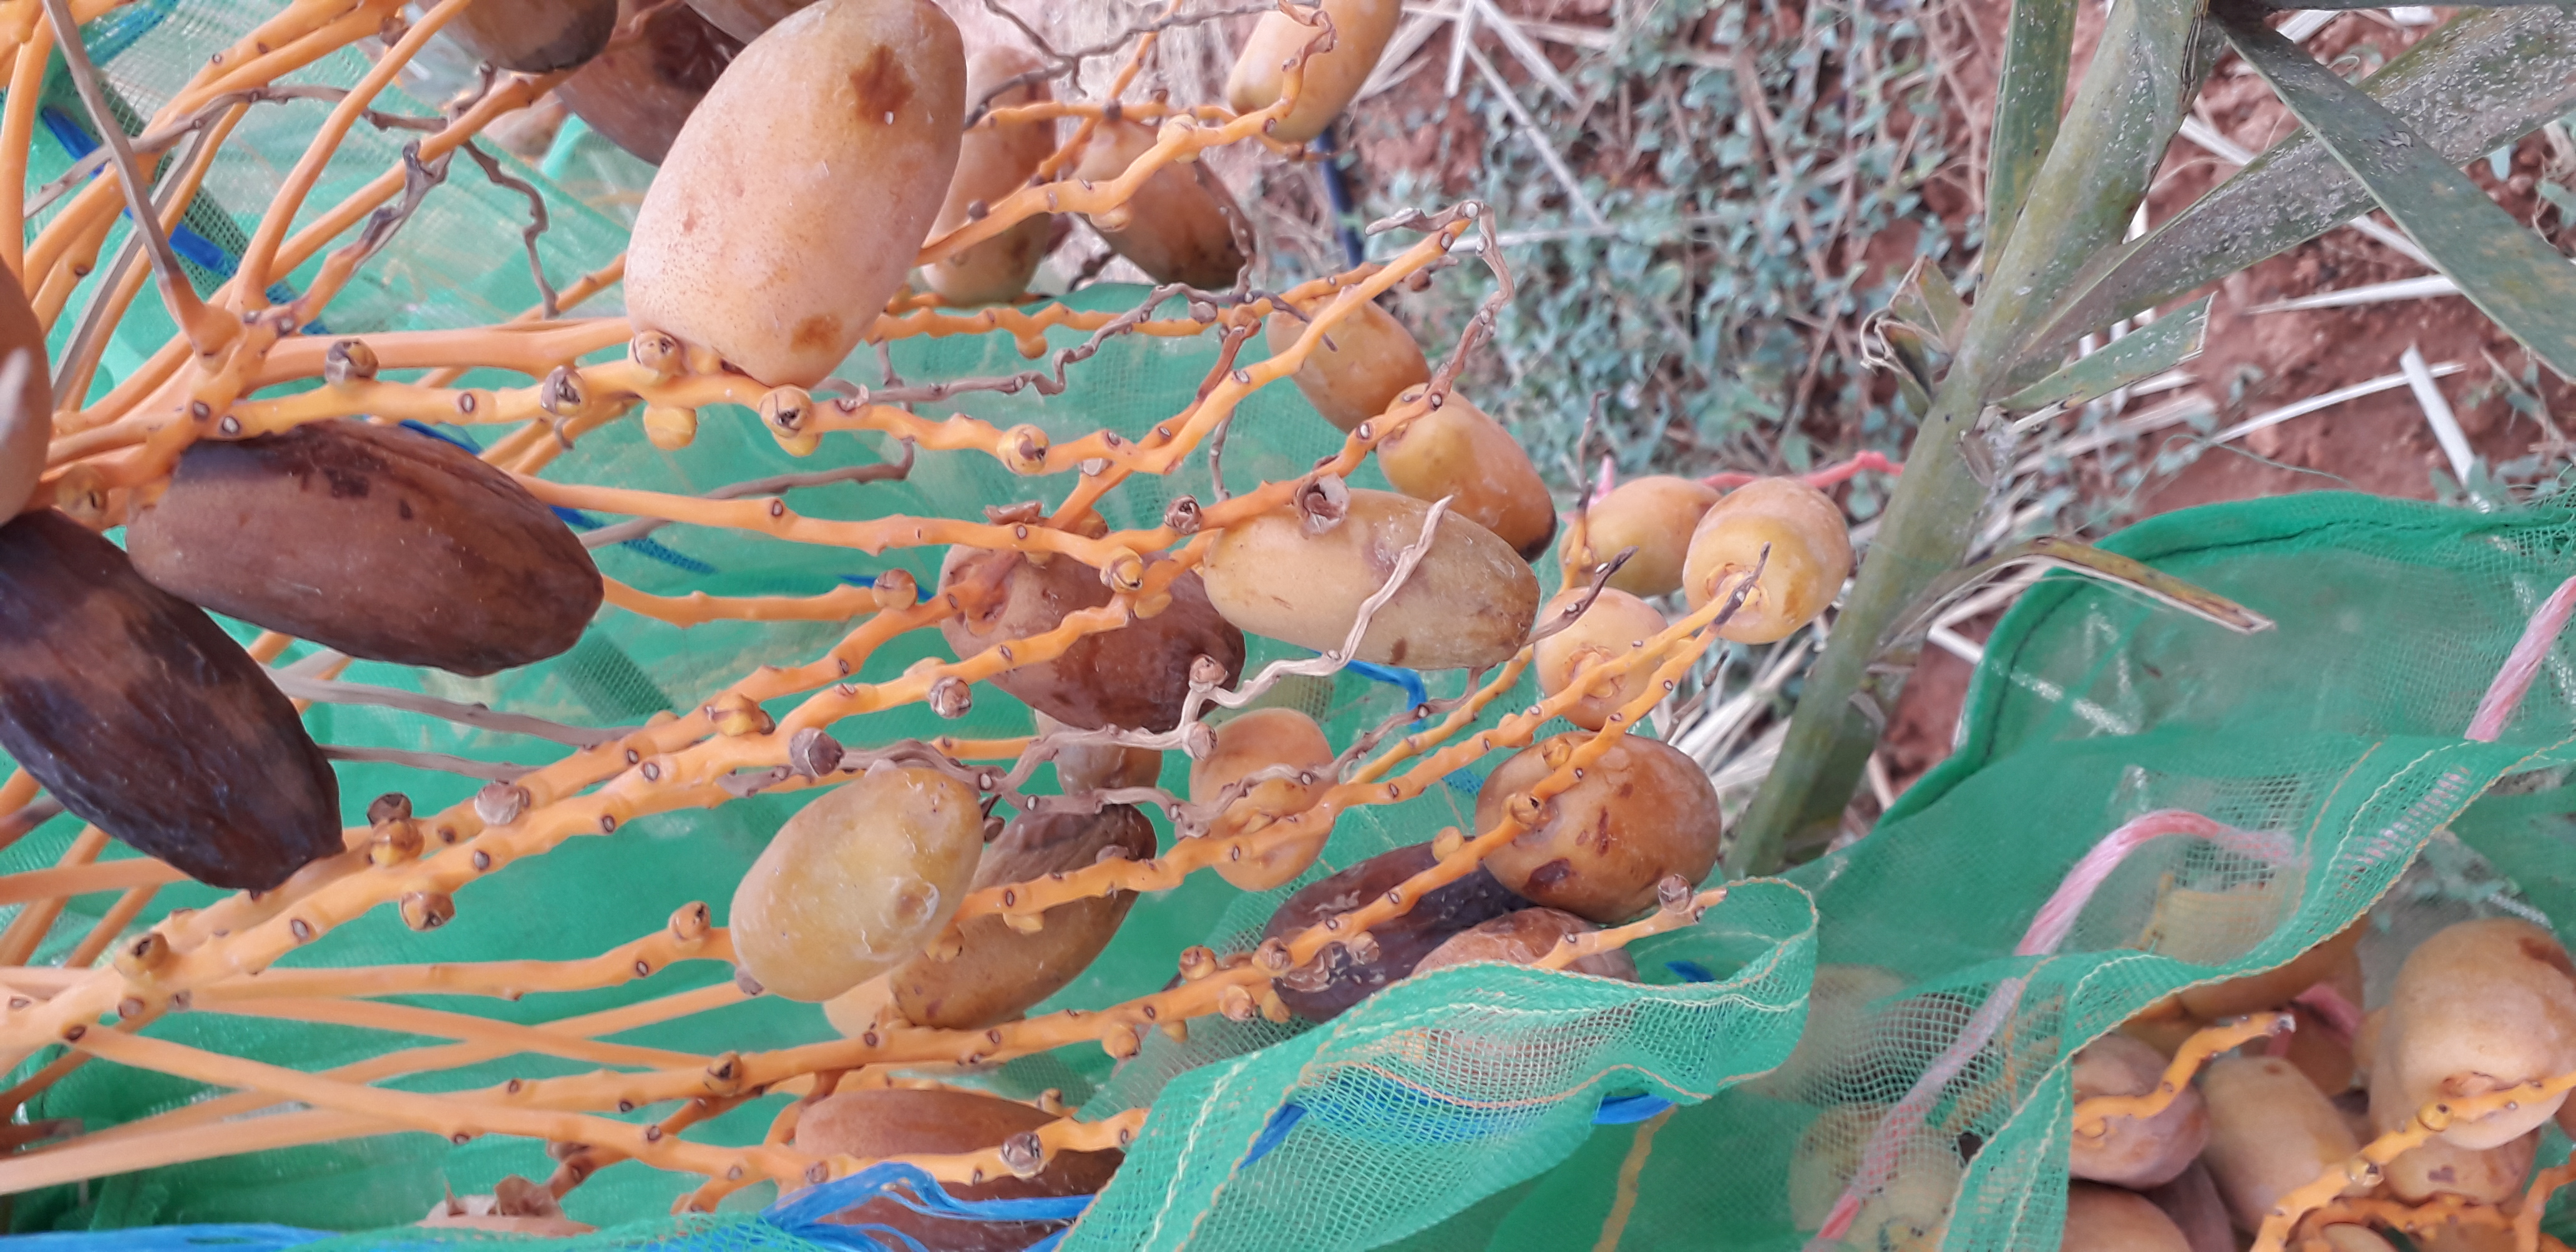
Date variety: Boumajhoul